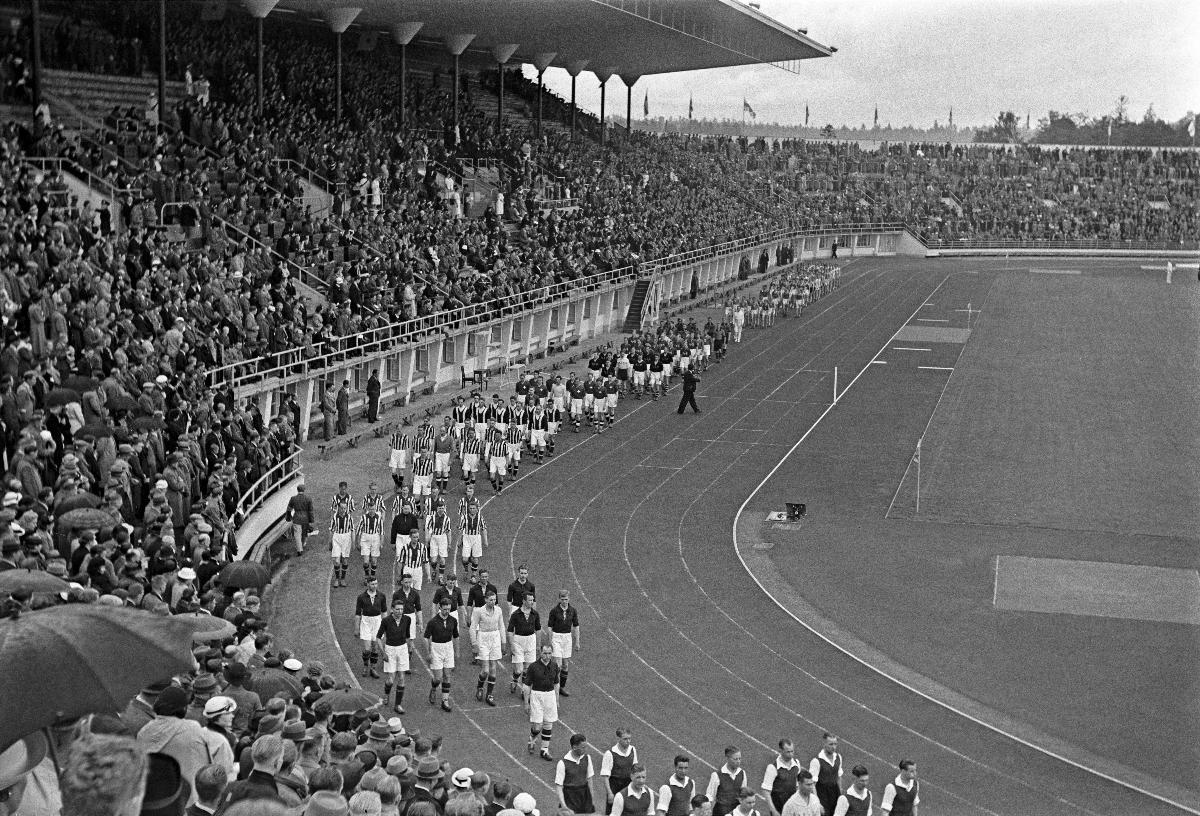
Helsingin Olympiastadionin avajaiset
Helsingfors Olympiastadions invigning; The inauguration of Helsinki Olympic Stadium
sisällön kuvaus: Helsingin Olympiastadionin vihkiäiset 12.6.1938. content description: The inauguration of Helsinki Olympic Stadium 12.6.1938. innehållsbeskrivning: Helsingfors Olympiastadions invigning 12.6.1938.
Kuvaaja: Sundström, Hugo, kuvaaja
Vuosi: 1938
Paikka: Suomi, Uusimaa, Helsinki
Aiheet: avajaiset; stadionit; HBL; vihkiäiset; openings (celebrations); olympic stadiums; openings; celebrations; sports; stadiums; öppningsceremonier; idrott; olympiastadion; öppning; invigning; festligheter; stadion; sport